Fontainebleau Las Vegas

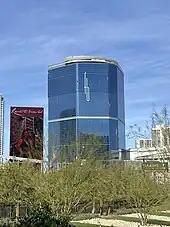
Fontainebleau's "fb" logo signage in 2022

In February 2021, nearly sixteen years after he first announced it, Soffer bought back the project through his Florida-based company, Fontainebleau Development. The company partnered with Koch Real Estate Investments on the purchase, and various options were under consideration for the property, which was 75-percent complete. Although Soffer was busy with other projects at that time, when the pandemic hit he saw a "great opportunity" to return to the project and decided to buy it back. The project was purchased for $350 million, and the property was valued at $615.5 million. Marriott exited the project later in 2021, citing an amicable agreement with Fontainebleau Development, which instead would manage and operate the hotel itself.